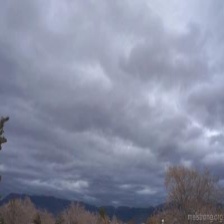
Cloud type: Stratocumulus